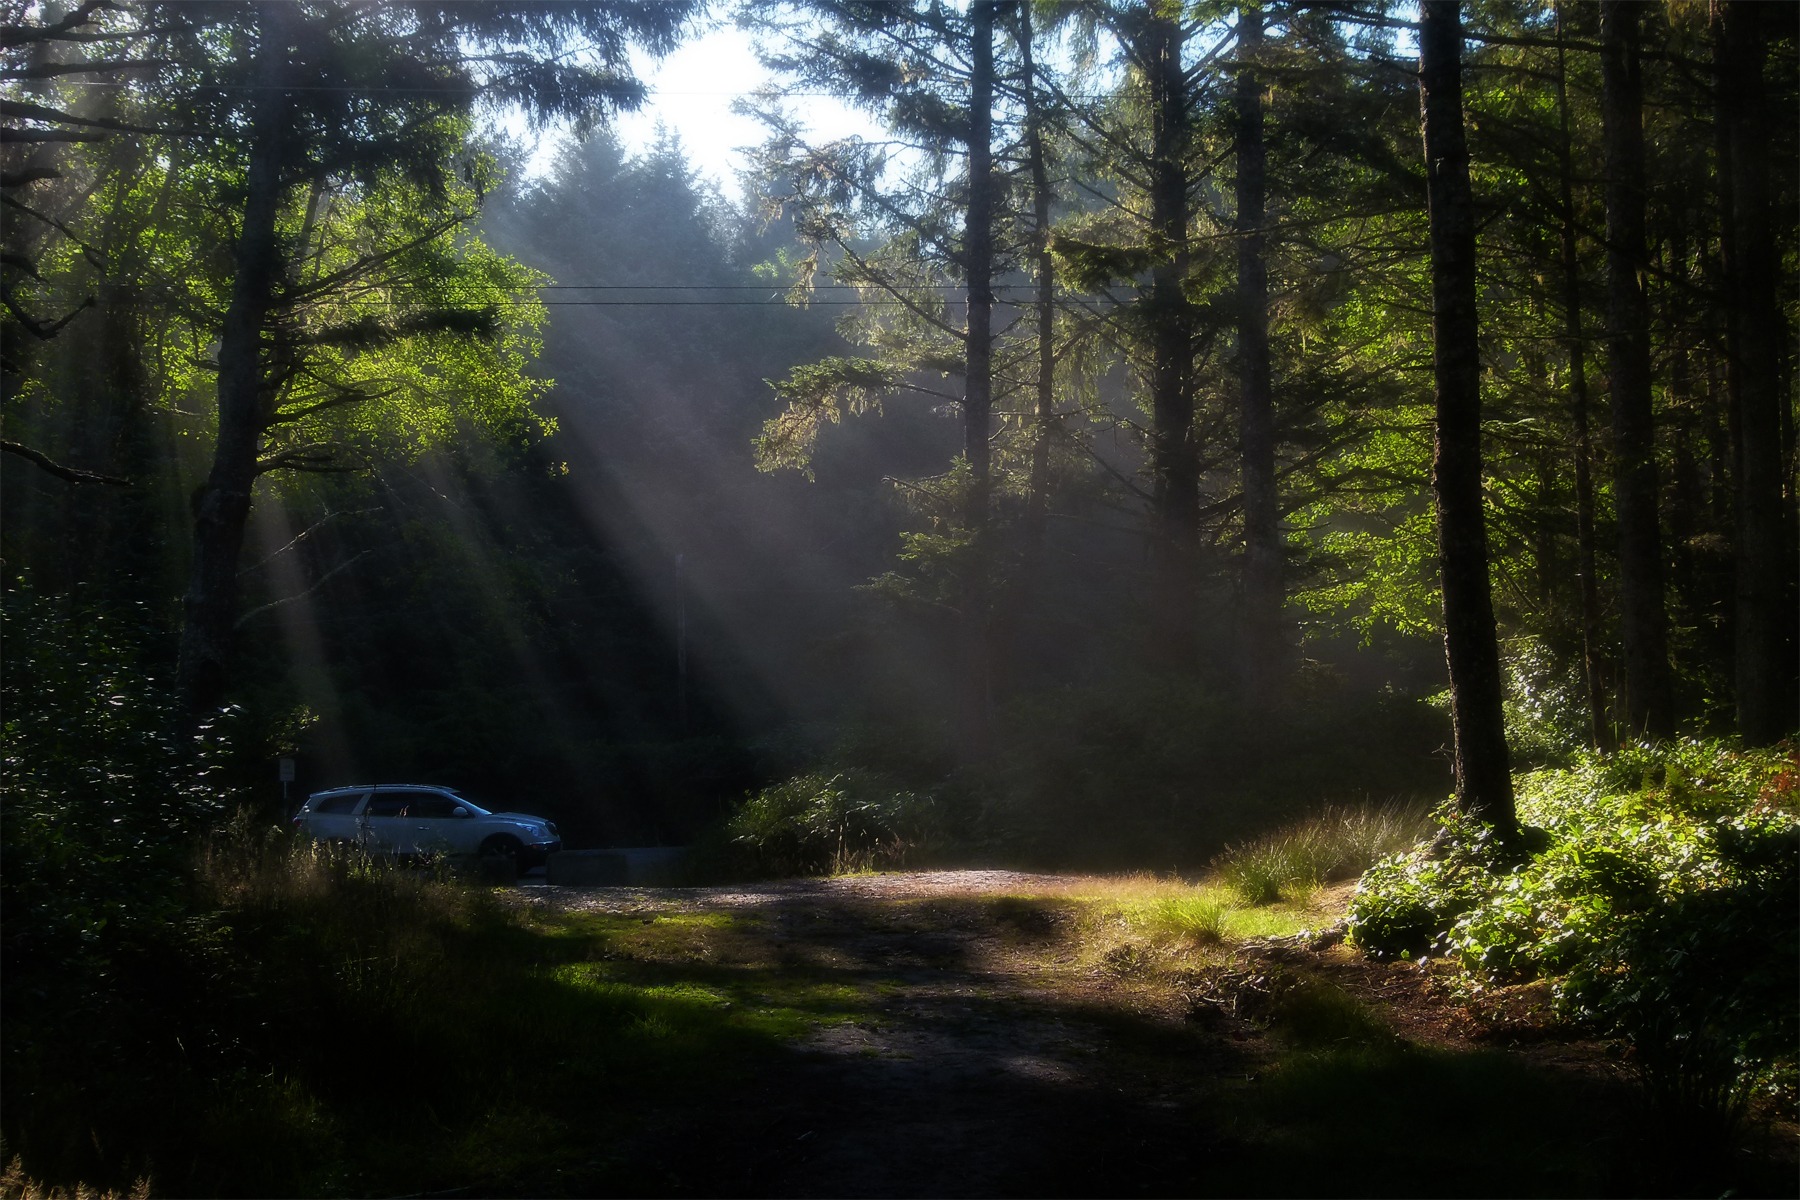
landscape, tree, water, nature, forest, waterfall, wilderness, light, sun, mist, sunlight, morning, leaf, lake, river, environment, stream, green, reflection, jungle, autumn, park, body of water, woods, rainforest, rays, woodland, habitat, sunbeams, water feature, early morning, natural environment, atmospheric phenomenon, woody plant